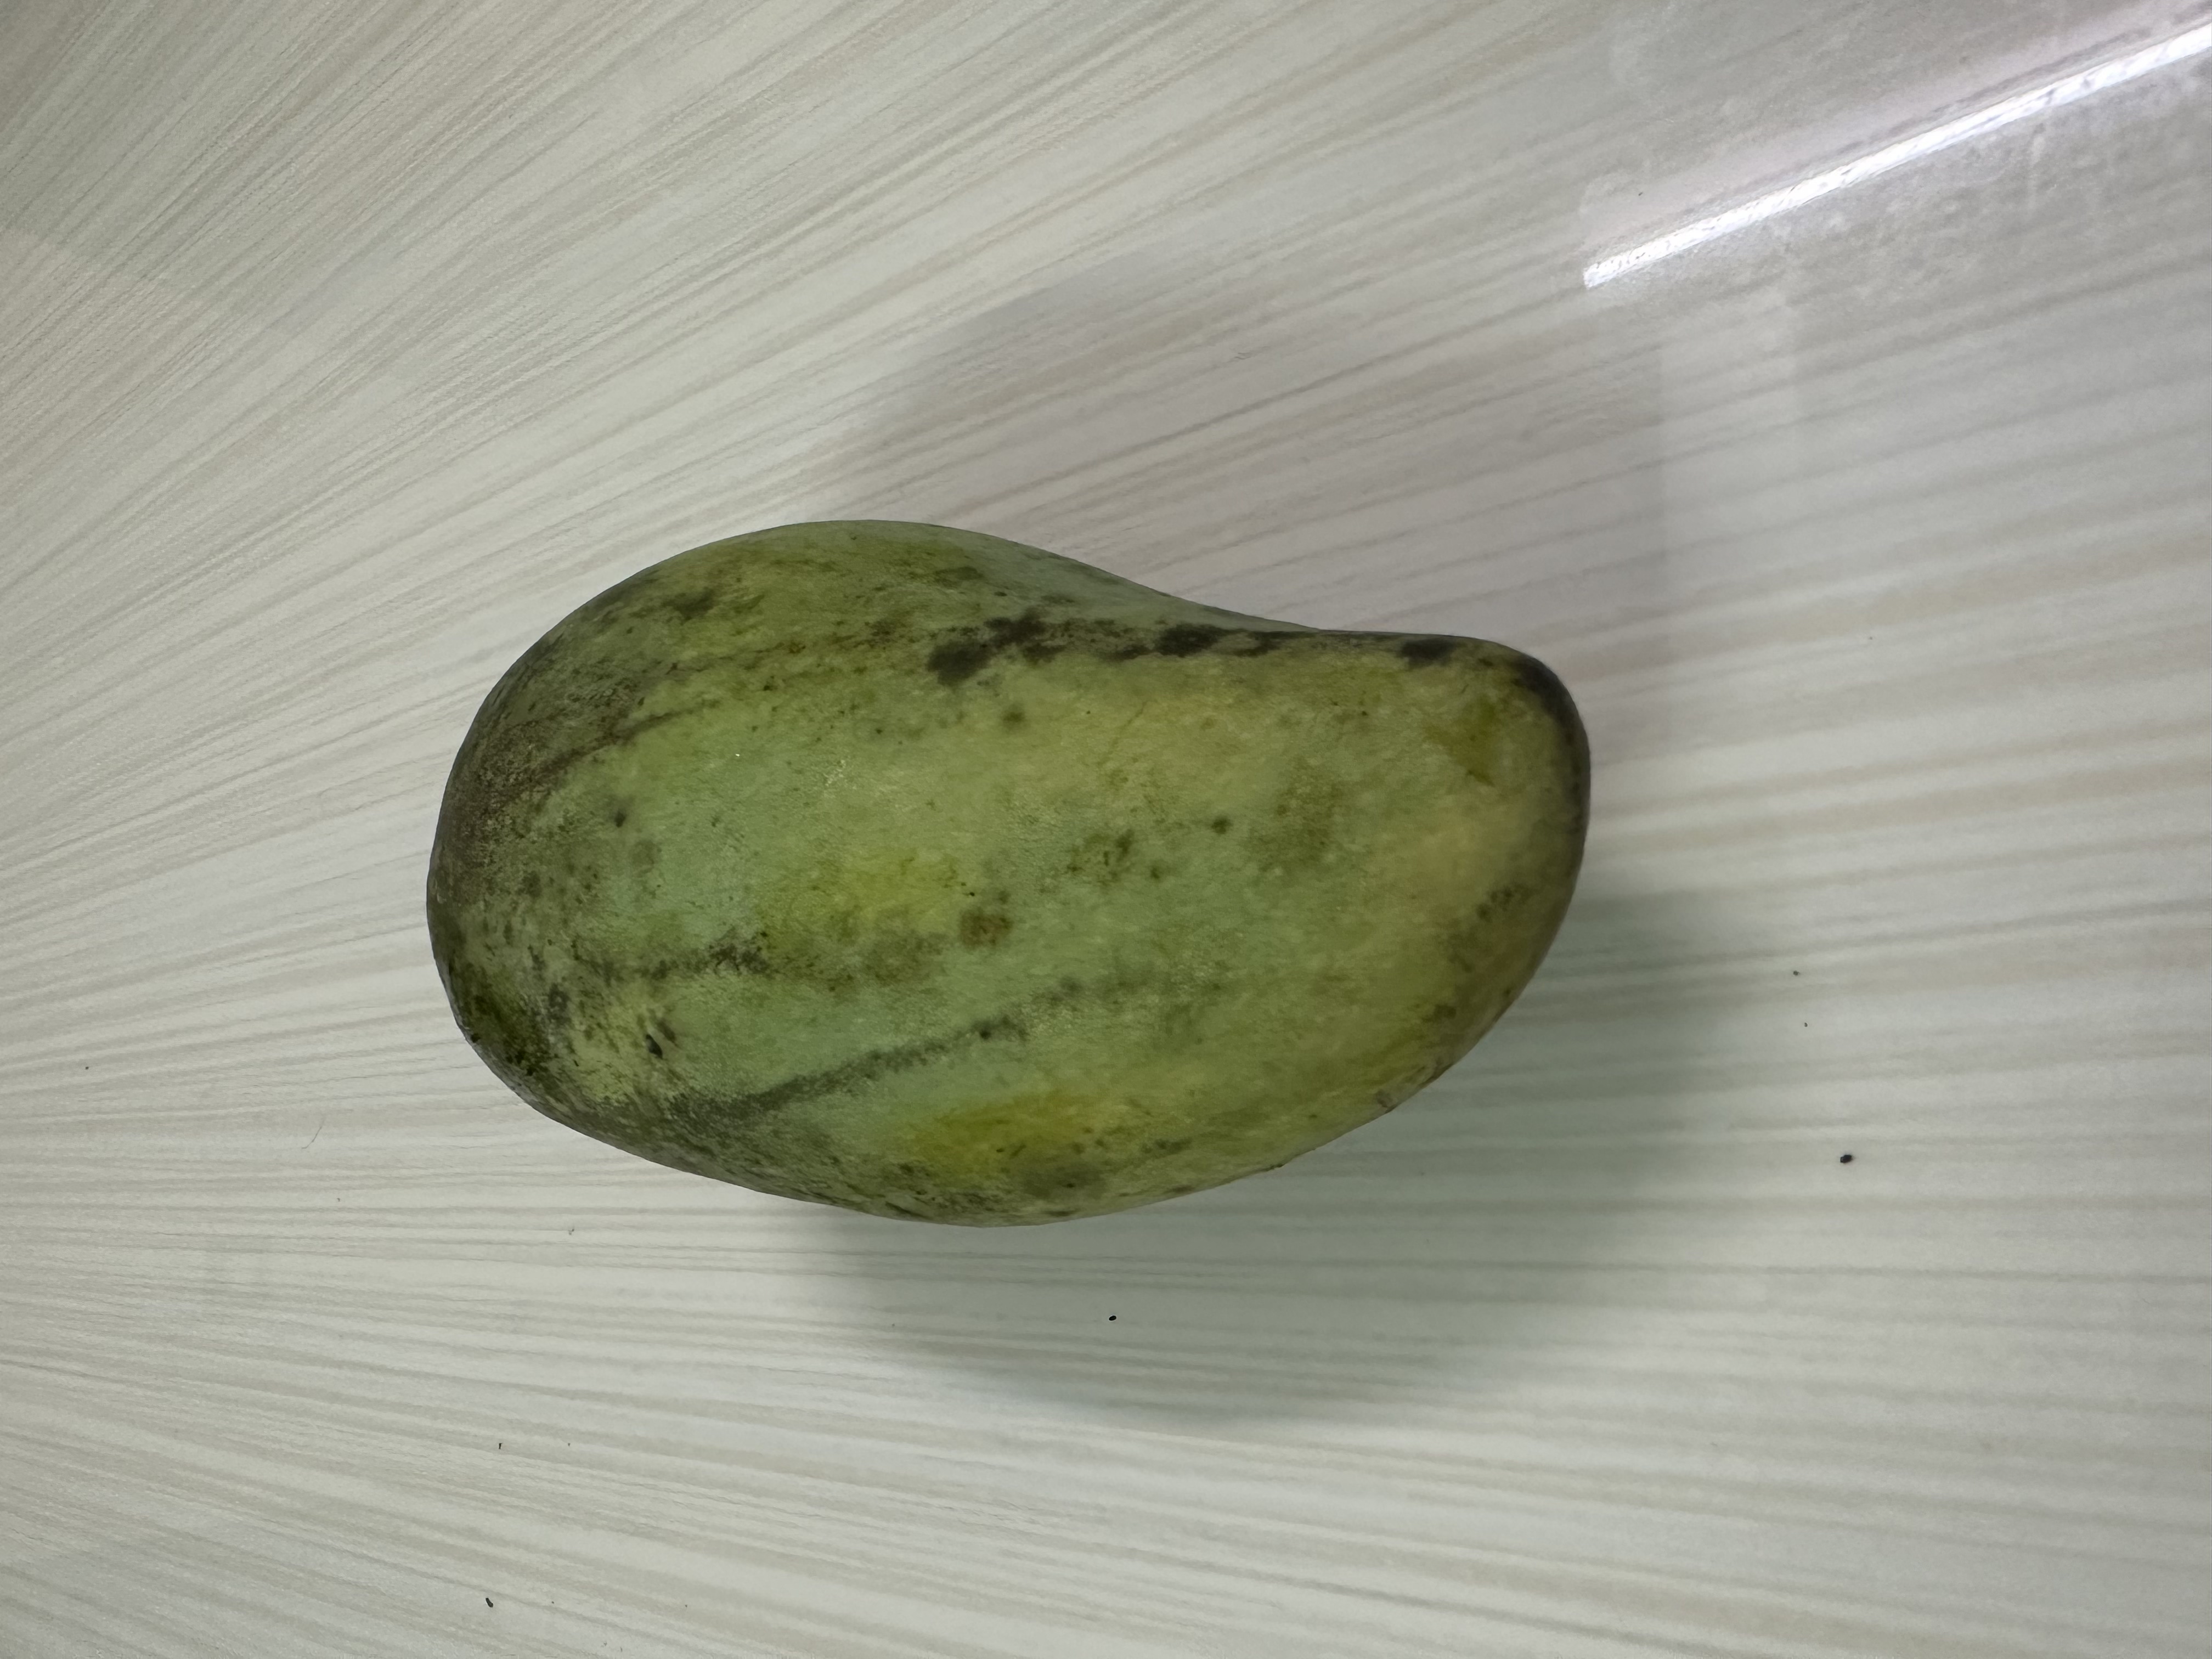
Mango variety: Katimon